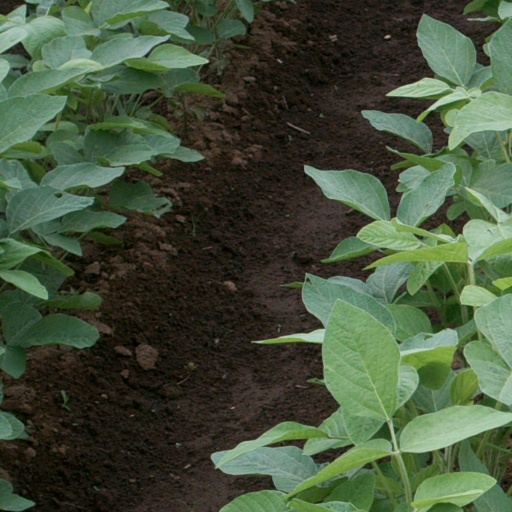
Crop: soybean